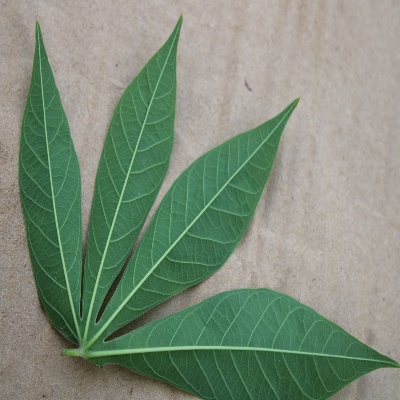
Crop: Cassava
Condition: healthy